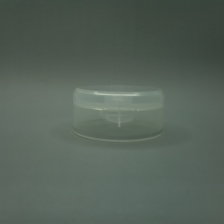
Color: white/transparent
Cap type: flip-top cap